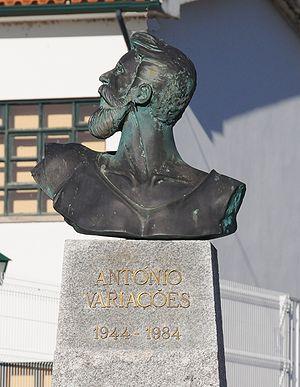
Antonio Variações, de son vrai nom António Joaquim Rodrigues Ribeiro, est un chanteur et compositeur portugais né le 3 décembre 1945 à Lugar de Pilar et mort le 13 juin 1984 à Lisbonne. Bien que sa carrière fût brève, en raison de sa mort prématurée à l'âge de 39 ans, il a marqué le renouveau de la musique portugaise dans les années 1980.